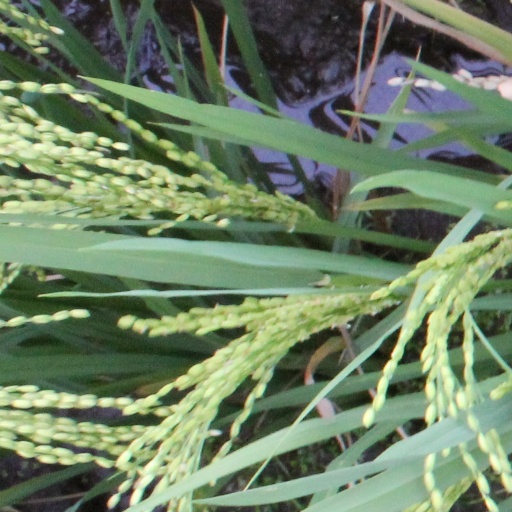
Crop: rice